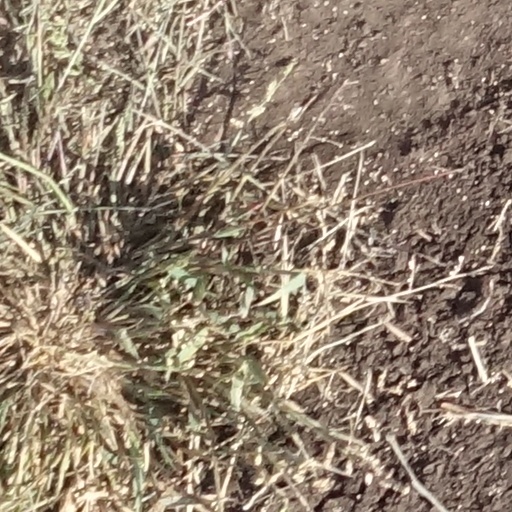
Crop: sorghum